Pierre Koenig

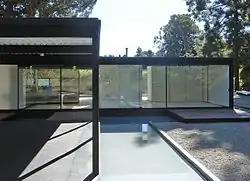
Case Study House #21, Los Angeles

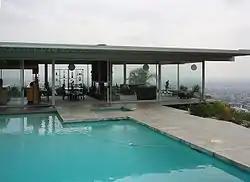
Case Study House #22, Los Angeles

Pierre Francis Koenig (October 17, 1925 – April 4, 2004) was an American architect and a Professor of Architecture at the University of Southern California. He taught at the USC School of Architecture from 1964 until his death in 2004. He was the director of the undergraduate building science program from 1980 to 2004. He lectured widely at other universities, and received more than 20 awards for his work. The architecture of Pierre Koenig was the subject of the book "Pierre Koenig" written by James Steele in 1998. Also in 1998, Koenig was elevated to "Distinguished Professor" after 35 years on the USC faculty. He received the USC Distinguished Alumni Award and the Gold Medal from the Los Angeles chapter of the American Institute of Architects.